Amberg station

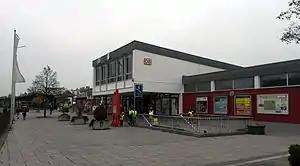

Amberg station is a railway station in the town of Amberg, located in Upper Palatinate, Germany.